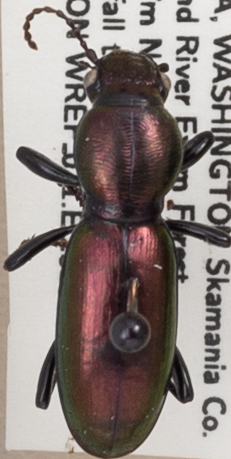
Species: Zacotus matthewsii
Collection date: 2019-08-13
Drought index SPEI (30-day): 0.39
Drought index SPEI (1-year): -1.45
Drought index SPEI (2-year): -1.69